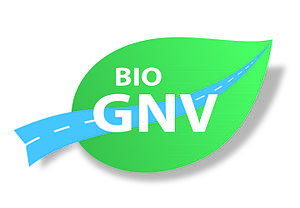
Logo créé par le Club Biogaz ATEE, pour utilisation sur véhicules, outils de communication dans un but de promotion de la filière
Le biogaz carburant est du biométhane utilisé comme carburants verts pour véhicules. Sa partie énergétique étant du méthane biogénique, c'est un GNV renouvelable, ce qui lui vaut son autre dénomination bioGNV.